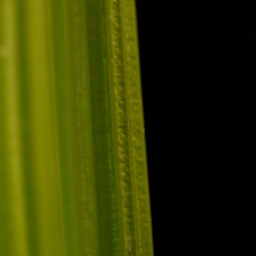
Stick of Celery against black card. Note-shot taken January 2nd, Camera clock time was set incorrectly.